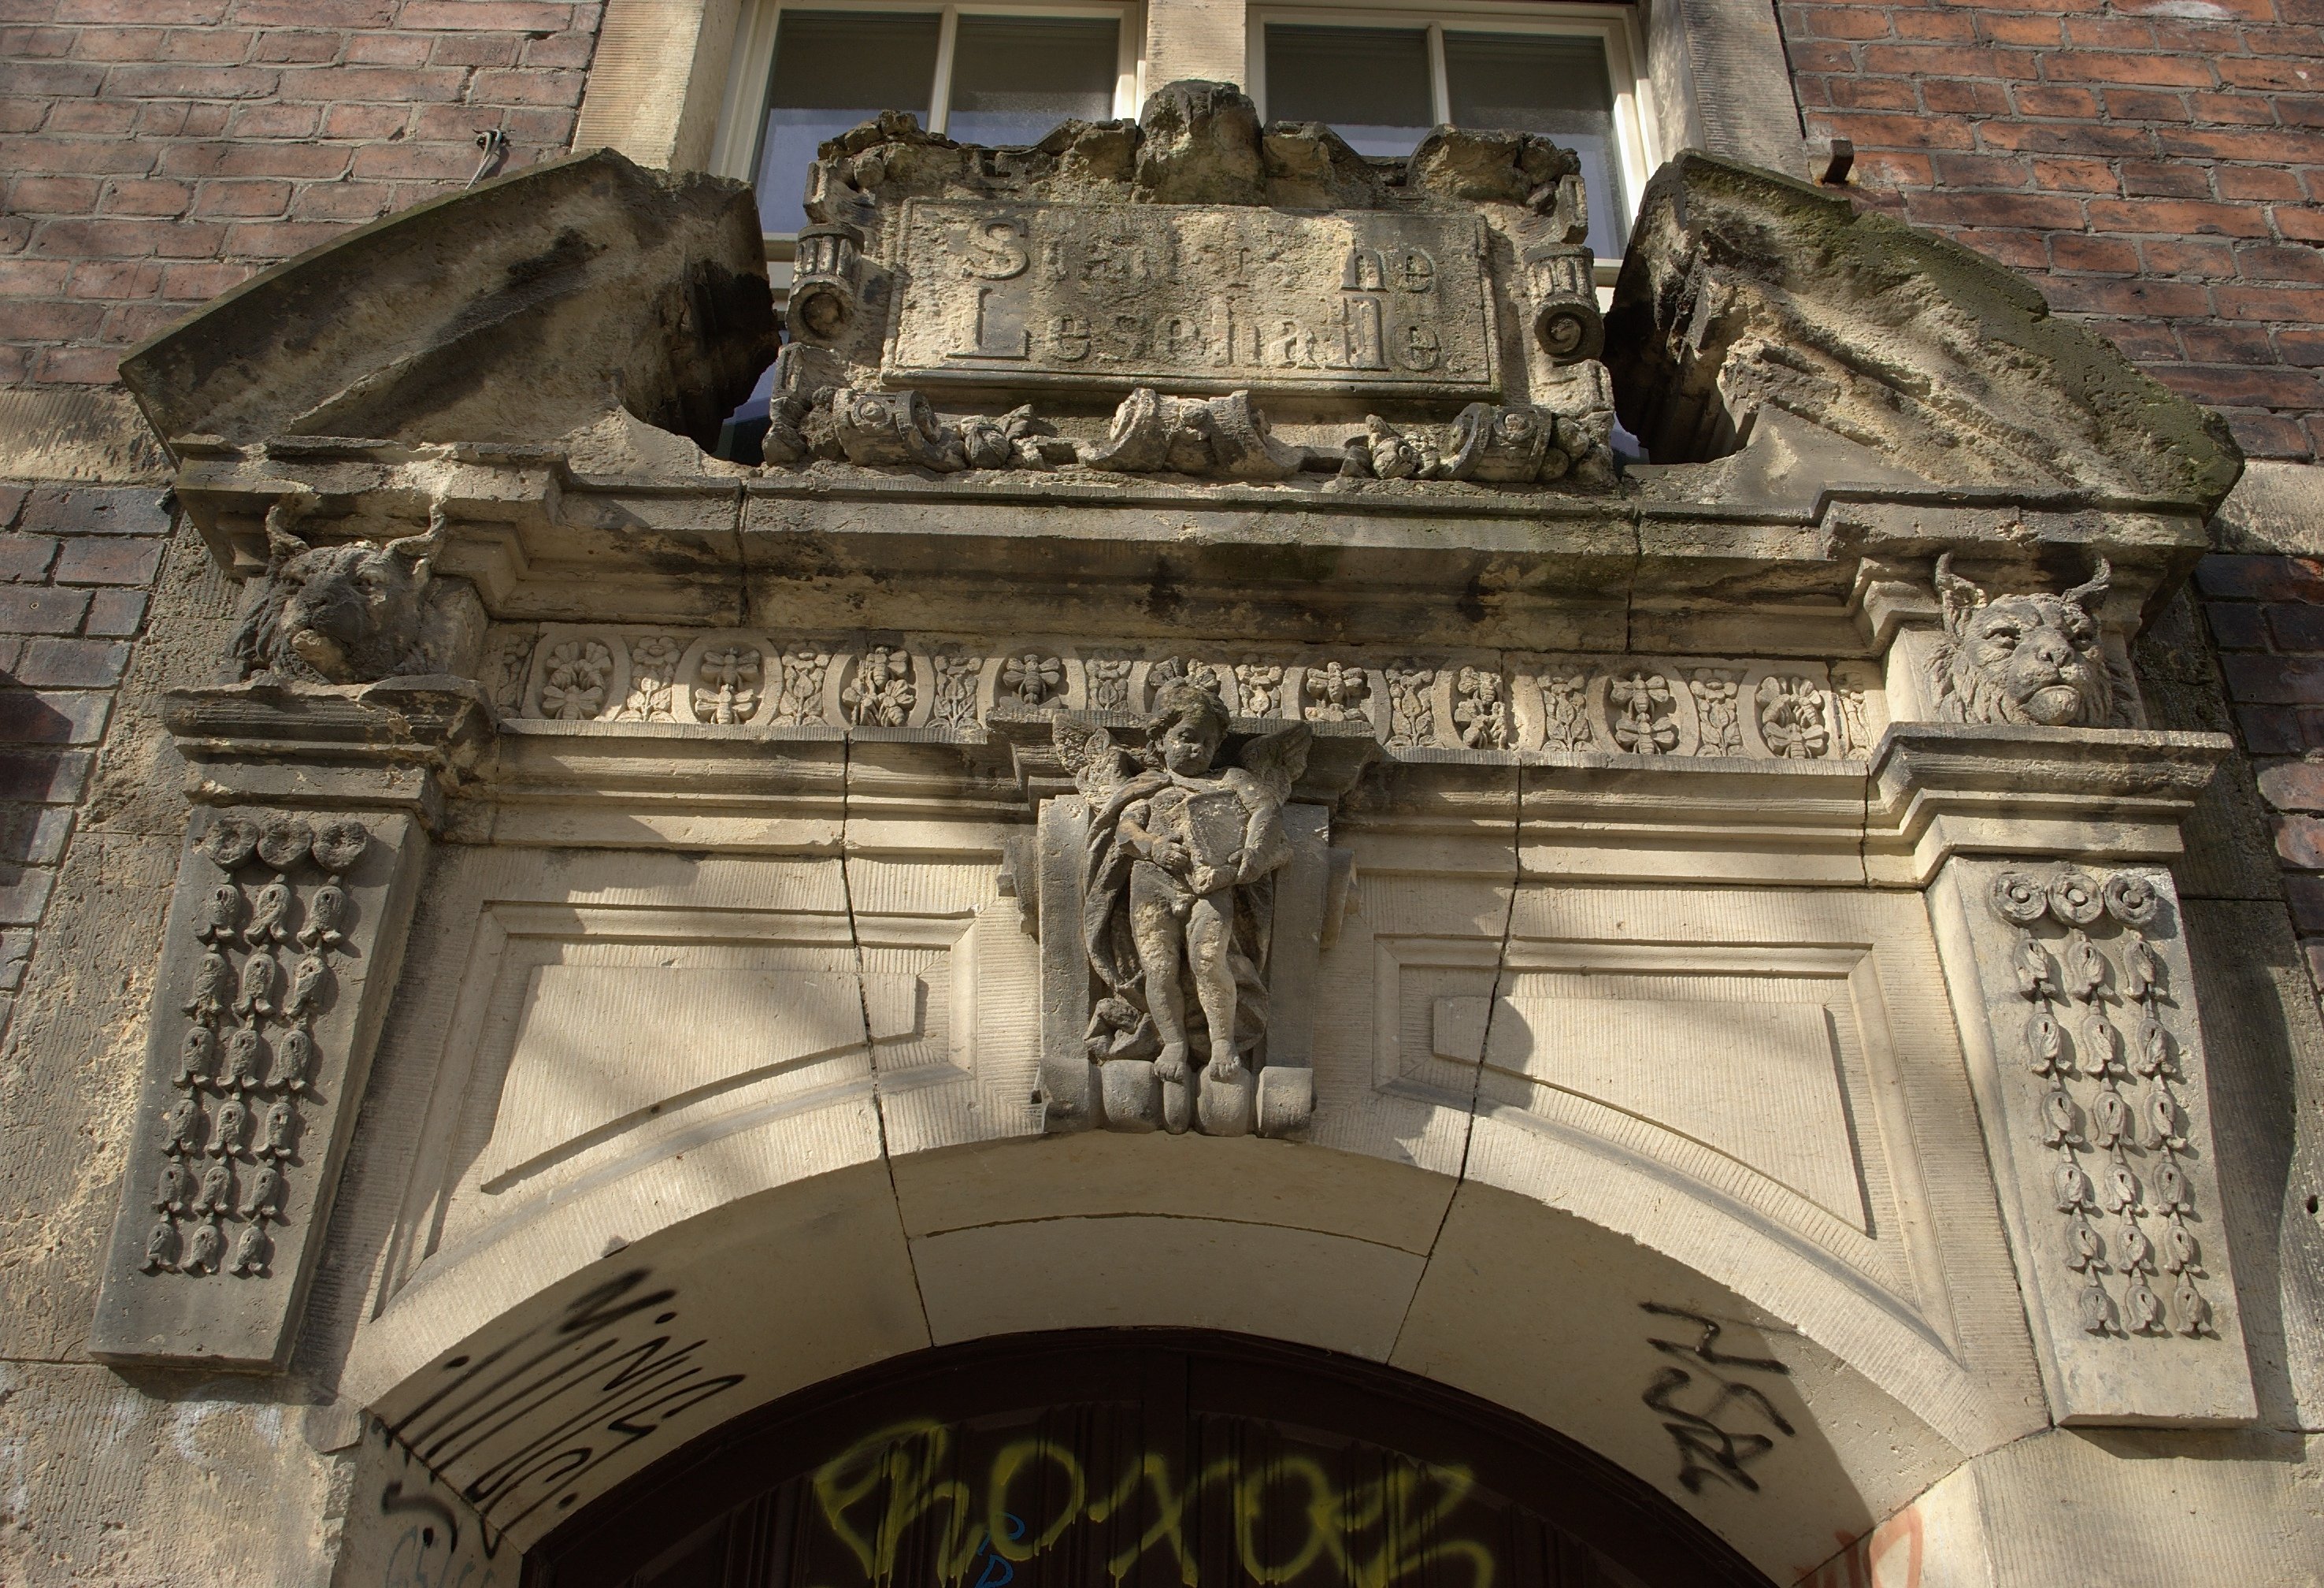
monument, statue, sculpture, 2011, rawtherapee, germany, deutschland, berlin, pentax, 20mm, lenstagged, steffenzahn, guessedberlin, gwbthomaslautenschlag, k100d, justpentax, iamflickr, cosina, voigtlander, skopar, colorskopar, cv20, colorskopar20mmf35slii, 20mmf35slii, voigtlander20mm, cv2035, skopar20mmf35, cosinavoigtl nder, cosinavoigtl ndercolorskopar20mmf35, voigtl nder20mmf35colorskoparslii, voigtl nder20mmf35, ancient history